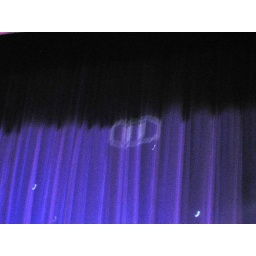
Pause sign projected onto curtain in Tang Dynasty Palace, Xi'an, China.